Riva Aquarama

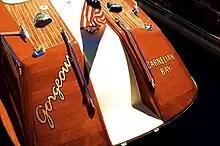
The stern of a 1979 Aquarama Special, with swim step for easy access

The Aquarama is a direct descendant of the Tritone, upon whose hull it was based. First built in 1962, it incorporated the open sunbathing area of the Tritone Aperto together with new features, including separate front seats and a central non-slip gangway which allowed easier water access at the stern.